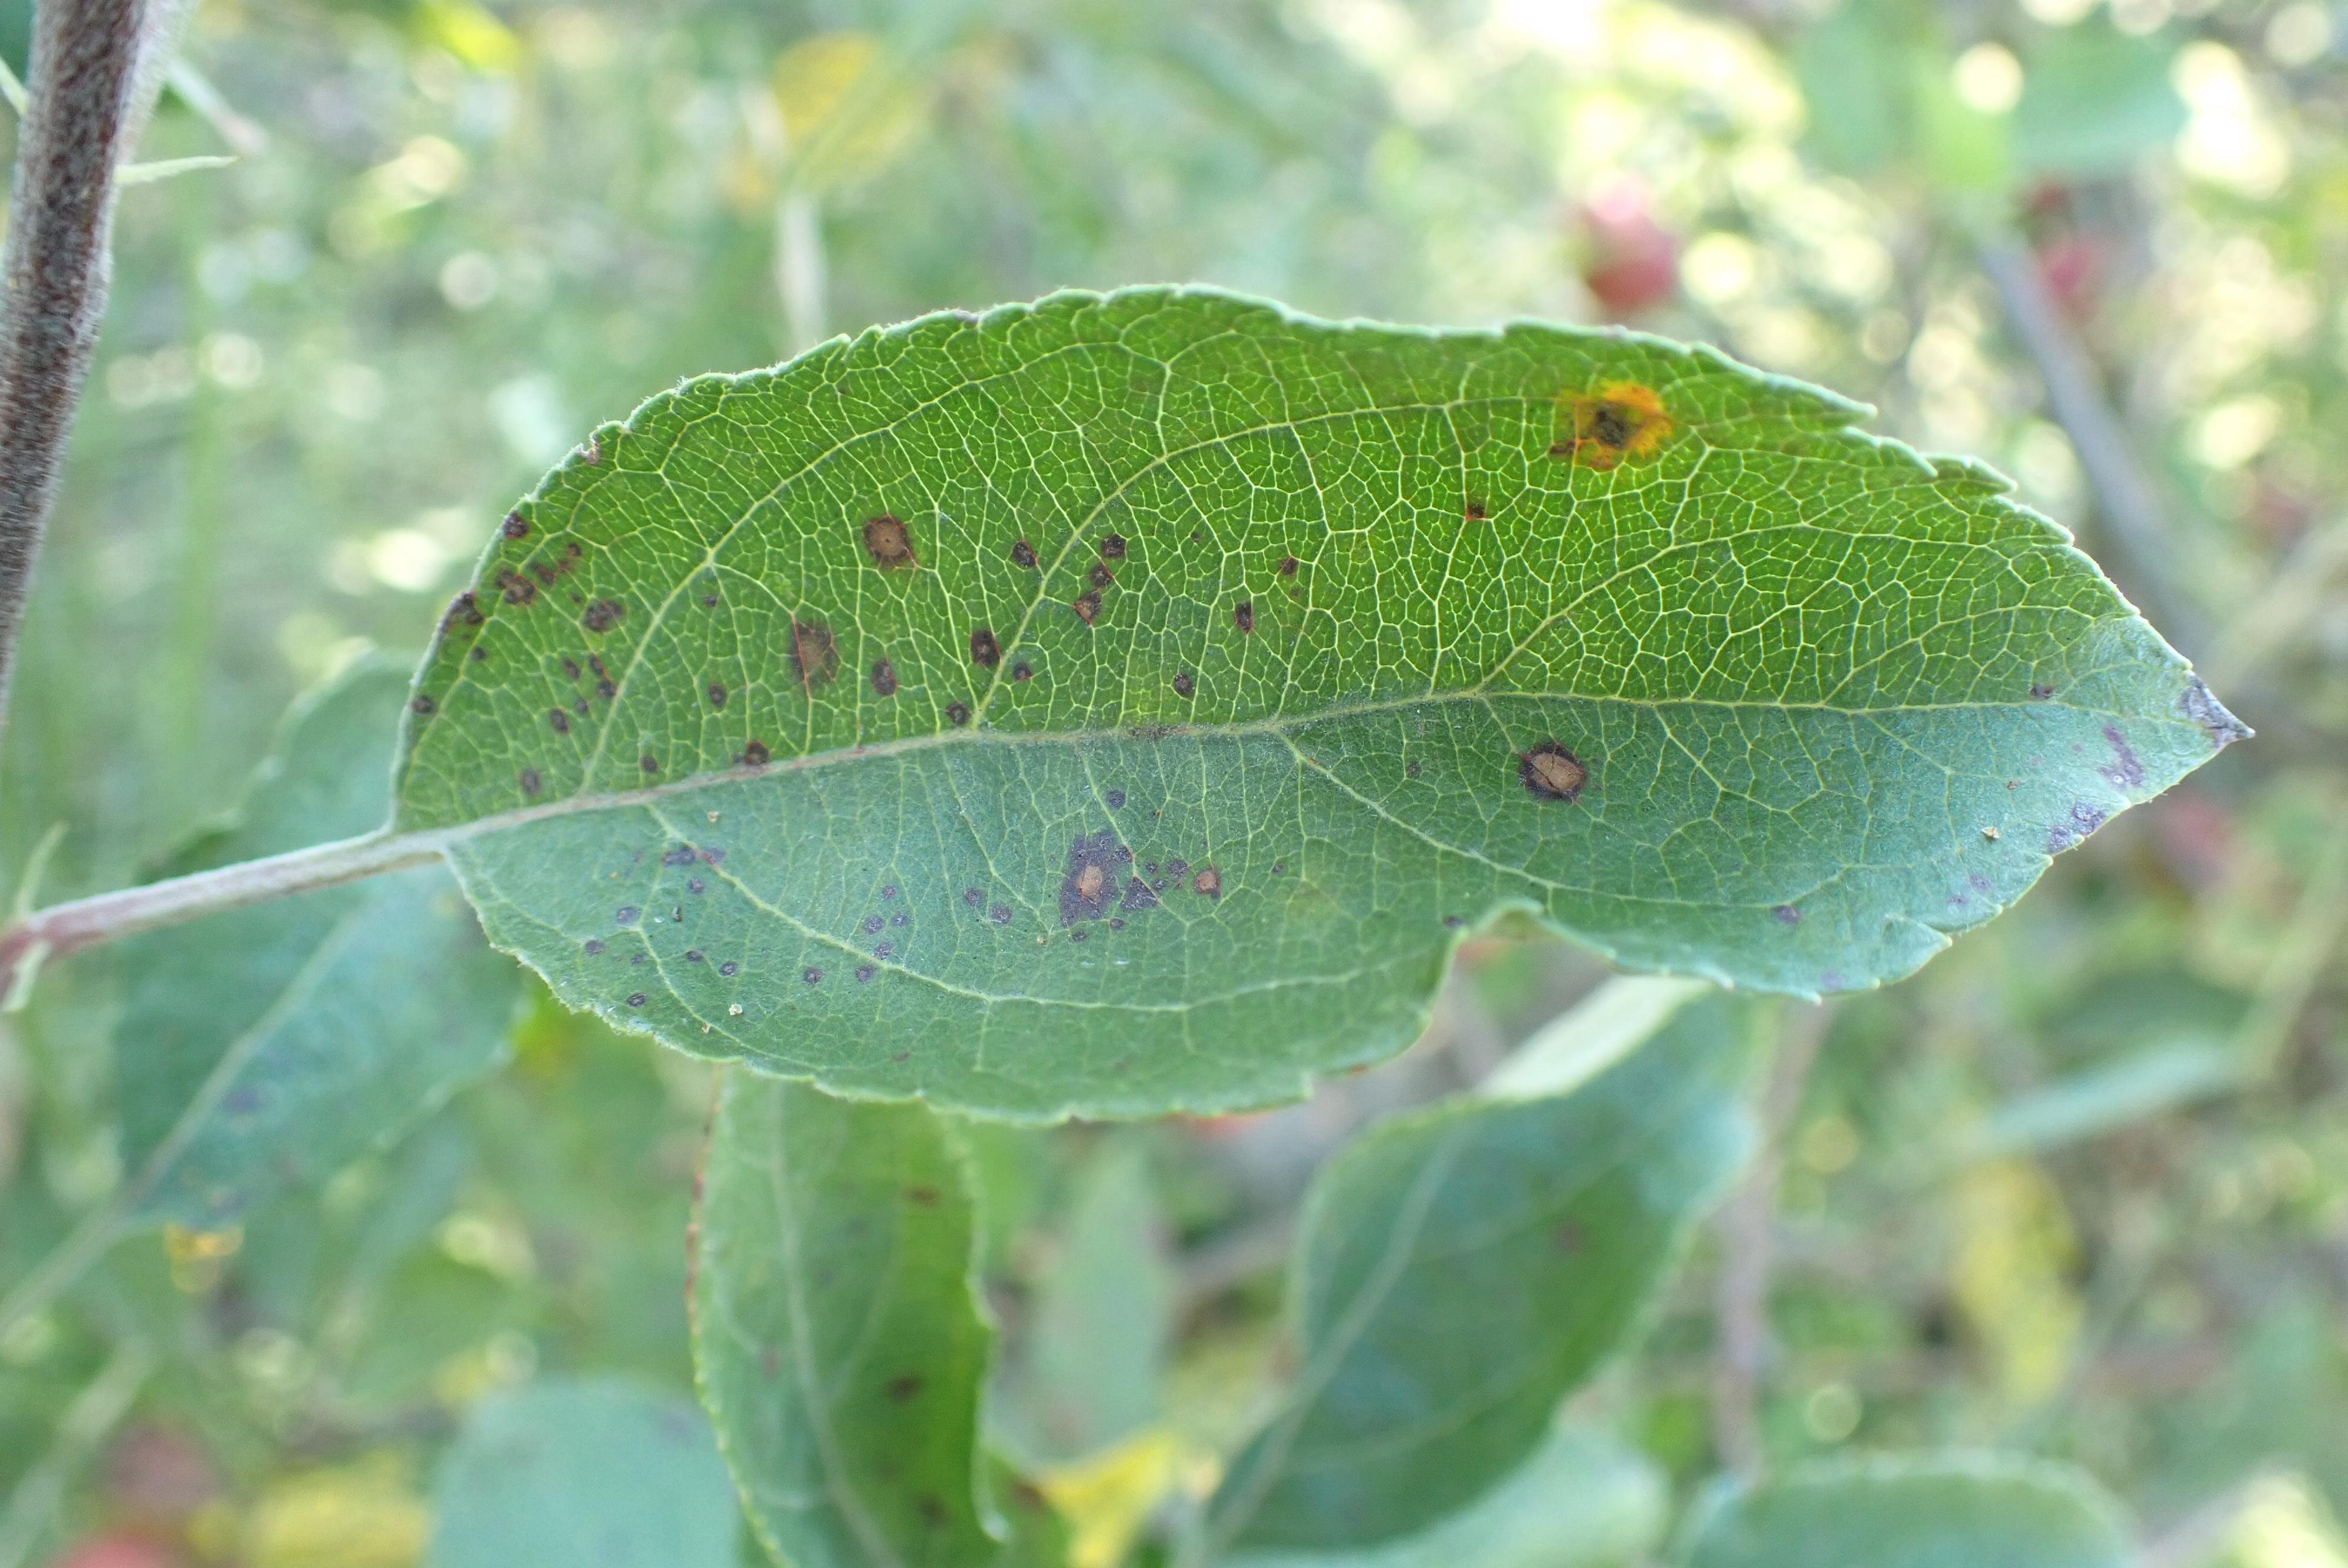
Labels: complex